EPOC (operating system)

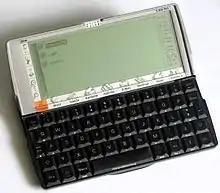
Psion Series 5mx (1999) running ER5

EPOC Release 5 premiered in March 1999. It ran on ARMv4 processors, such as the StrongARM series. In addition to its email, messaging, and data synchronisation features, it introduced support for the Java Development Kit, which made it capable of running a wider variety of programmes.